La leyenda de las Momias

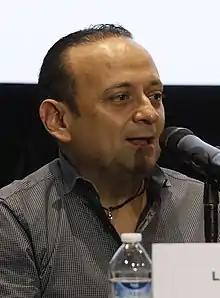
Eduardo España (pictured in 2019) voiced Evaristo, would later reprise his role in succeeding entries.

The film features the voices of famous Mexican talents, such as Benny Emmanuel (known for his role in "La CQ"), Alejandra Muller (also from "La CQ"), and Eduardo España. While the development course was very challenging to the filmmakers, Rodríguez stated that he was very happy working with the actors involved. Eduardo España, who plays Evaristo, shared his story of working in the film. "I always believe in the actor-director communication and there has to be willingness and openness, but we did very good chemistry with 'El Chino' (director Alberto's nickname) because it gives you a very fatherly negotiation in addition to taking into account [of] good taste and fun[,] and let[s] you flow," he said.